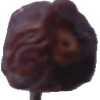
Label: dates